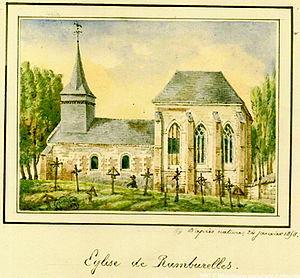
Ramburelles est une commune française située dans le département de la Somme, en région Hauts-de-France.